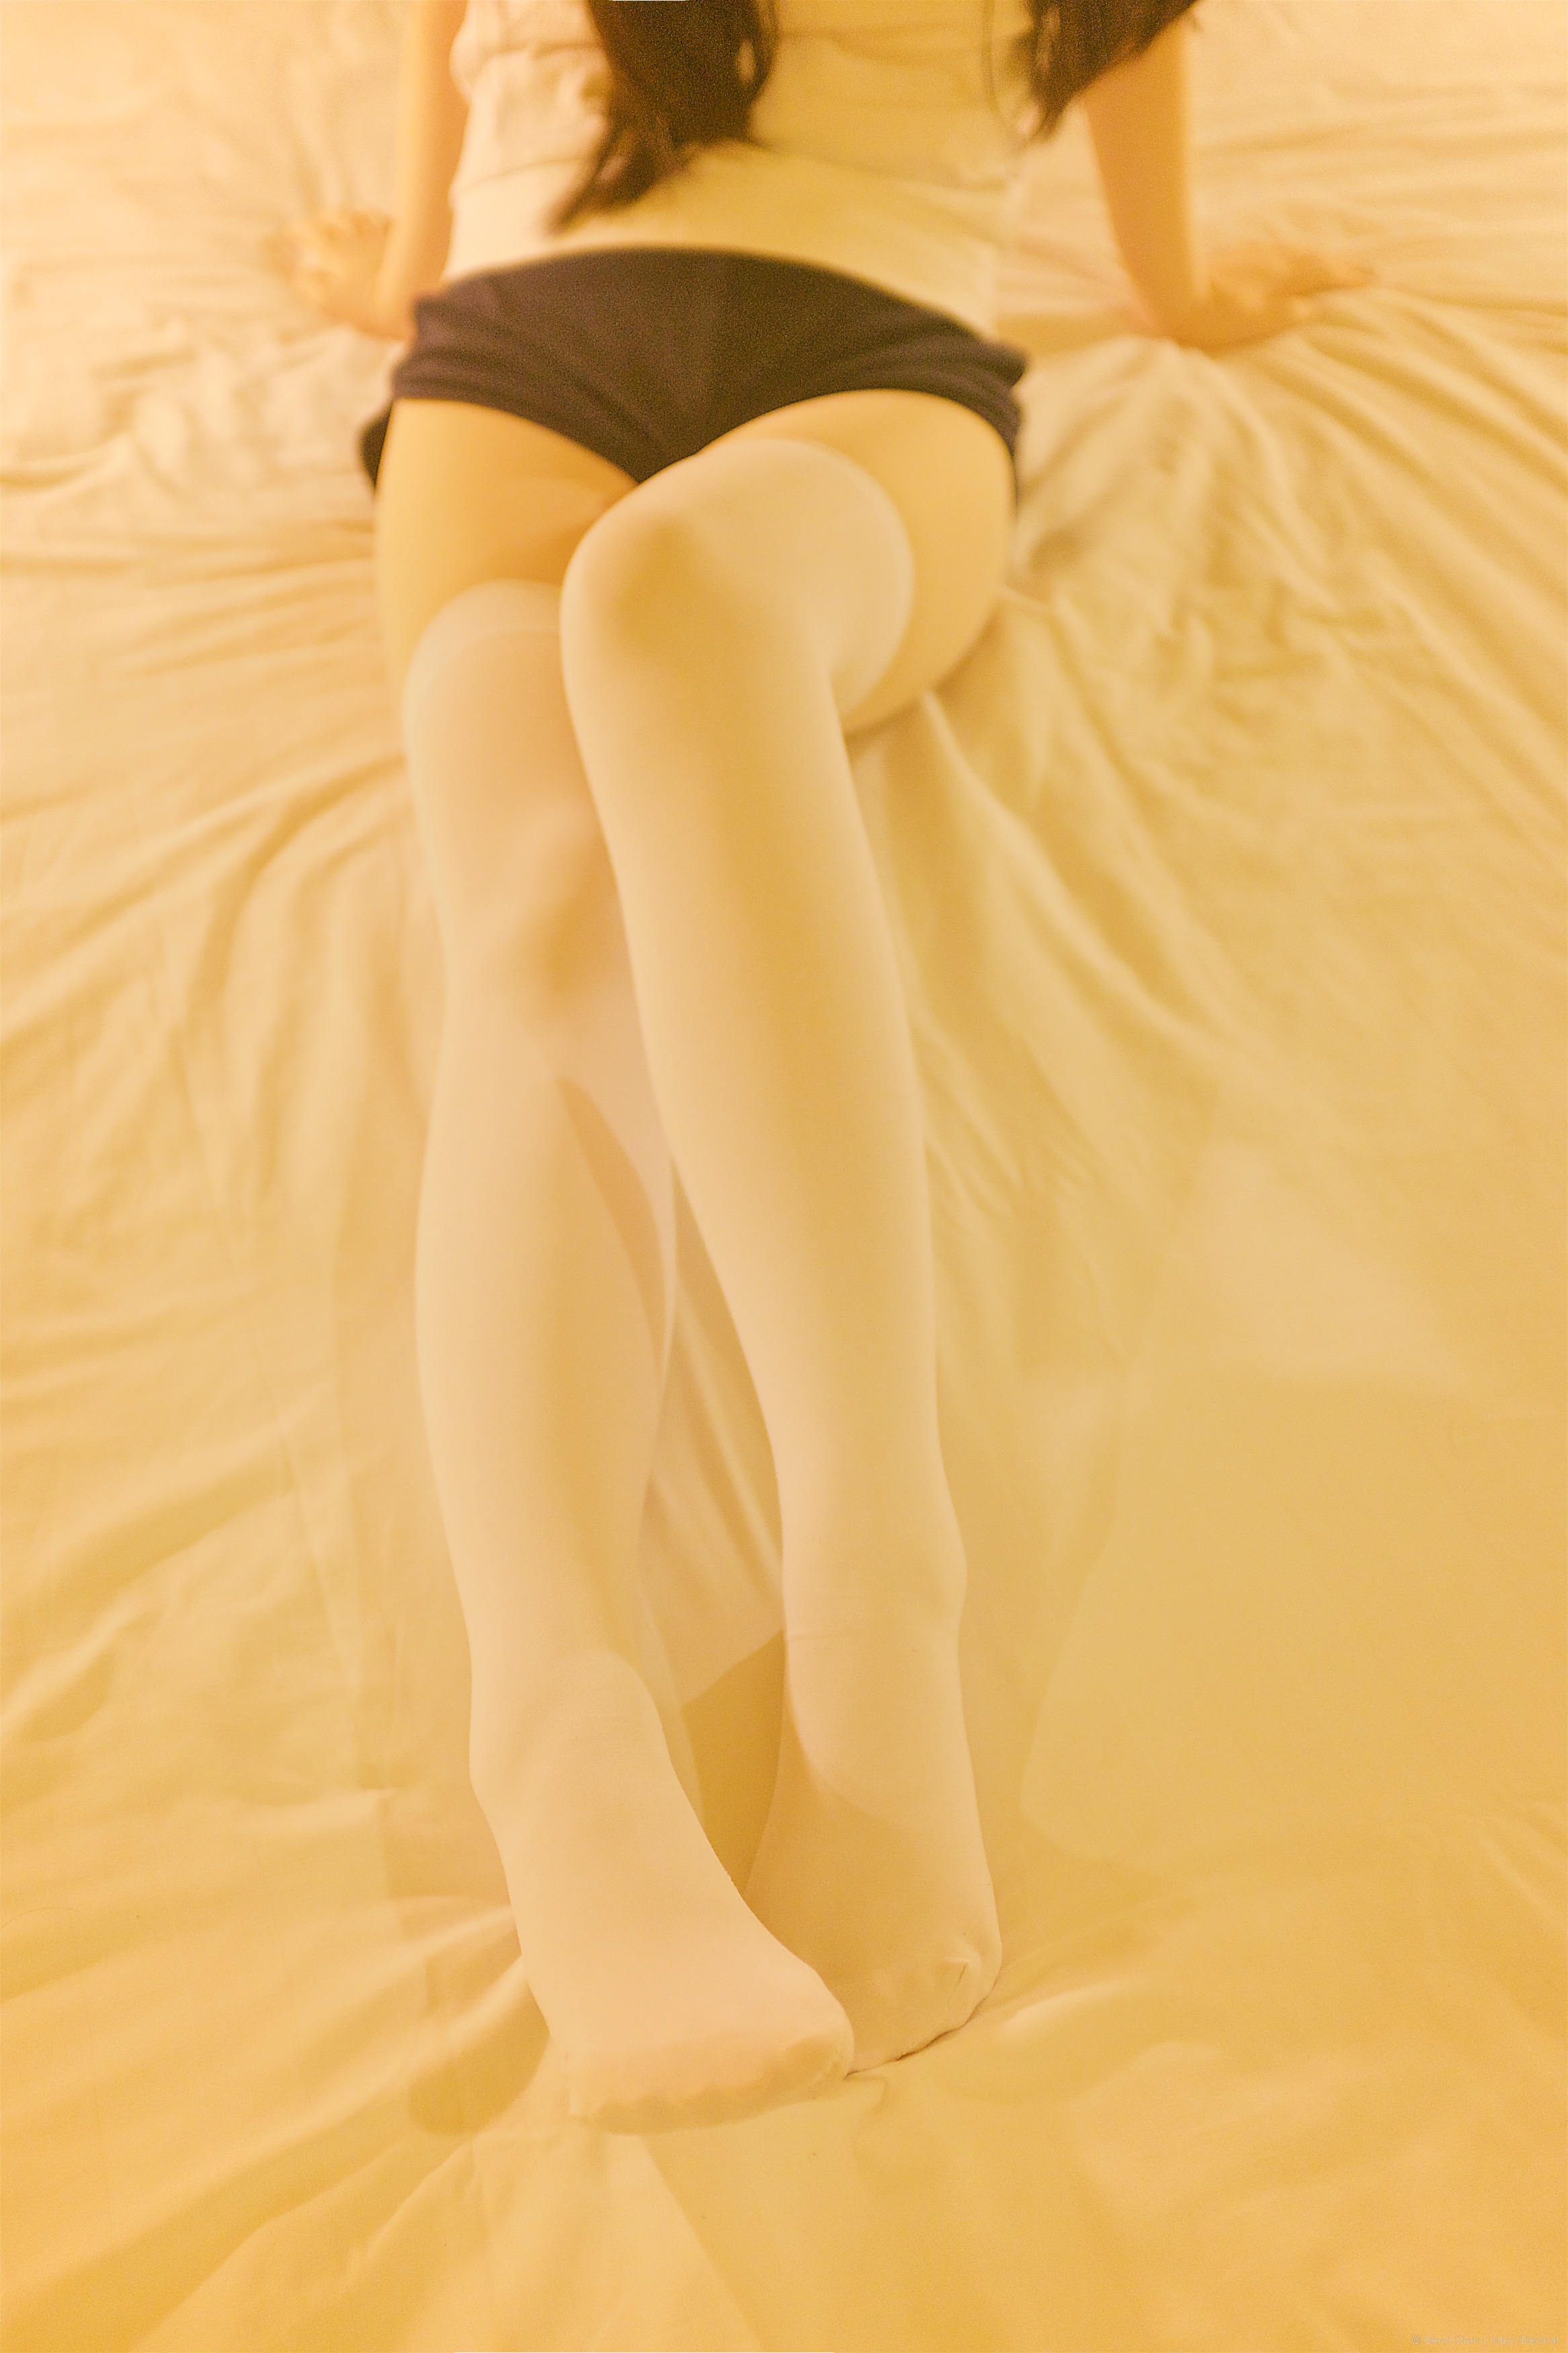
hand, girl, white, cute, leg, indoor, clothing, human body, mask, dress, legs, thigh, faceless, body, zettairyouiki, socks, overkneesocks, tights, kneehighsocks, kneesocks, zentai, bts, legging, animegao, overknee, behindthescenes, kigurumi, abdomen, photo shoot, undergarment